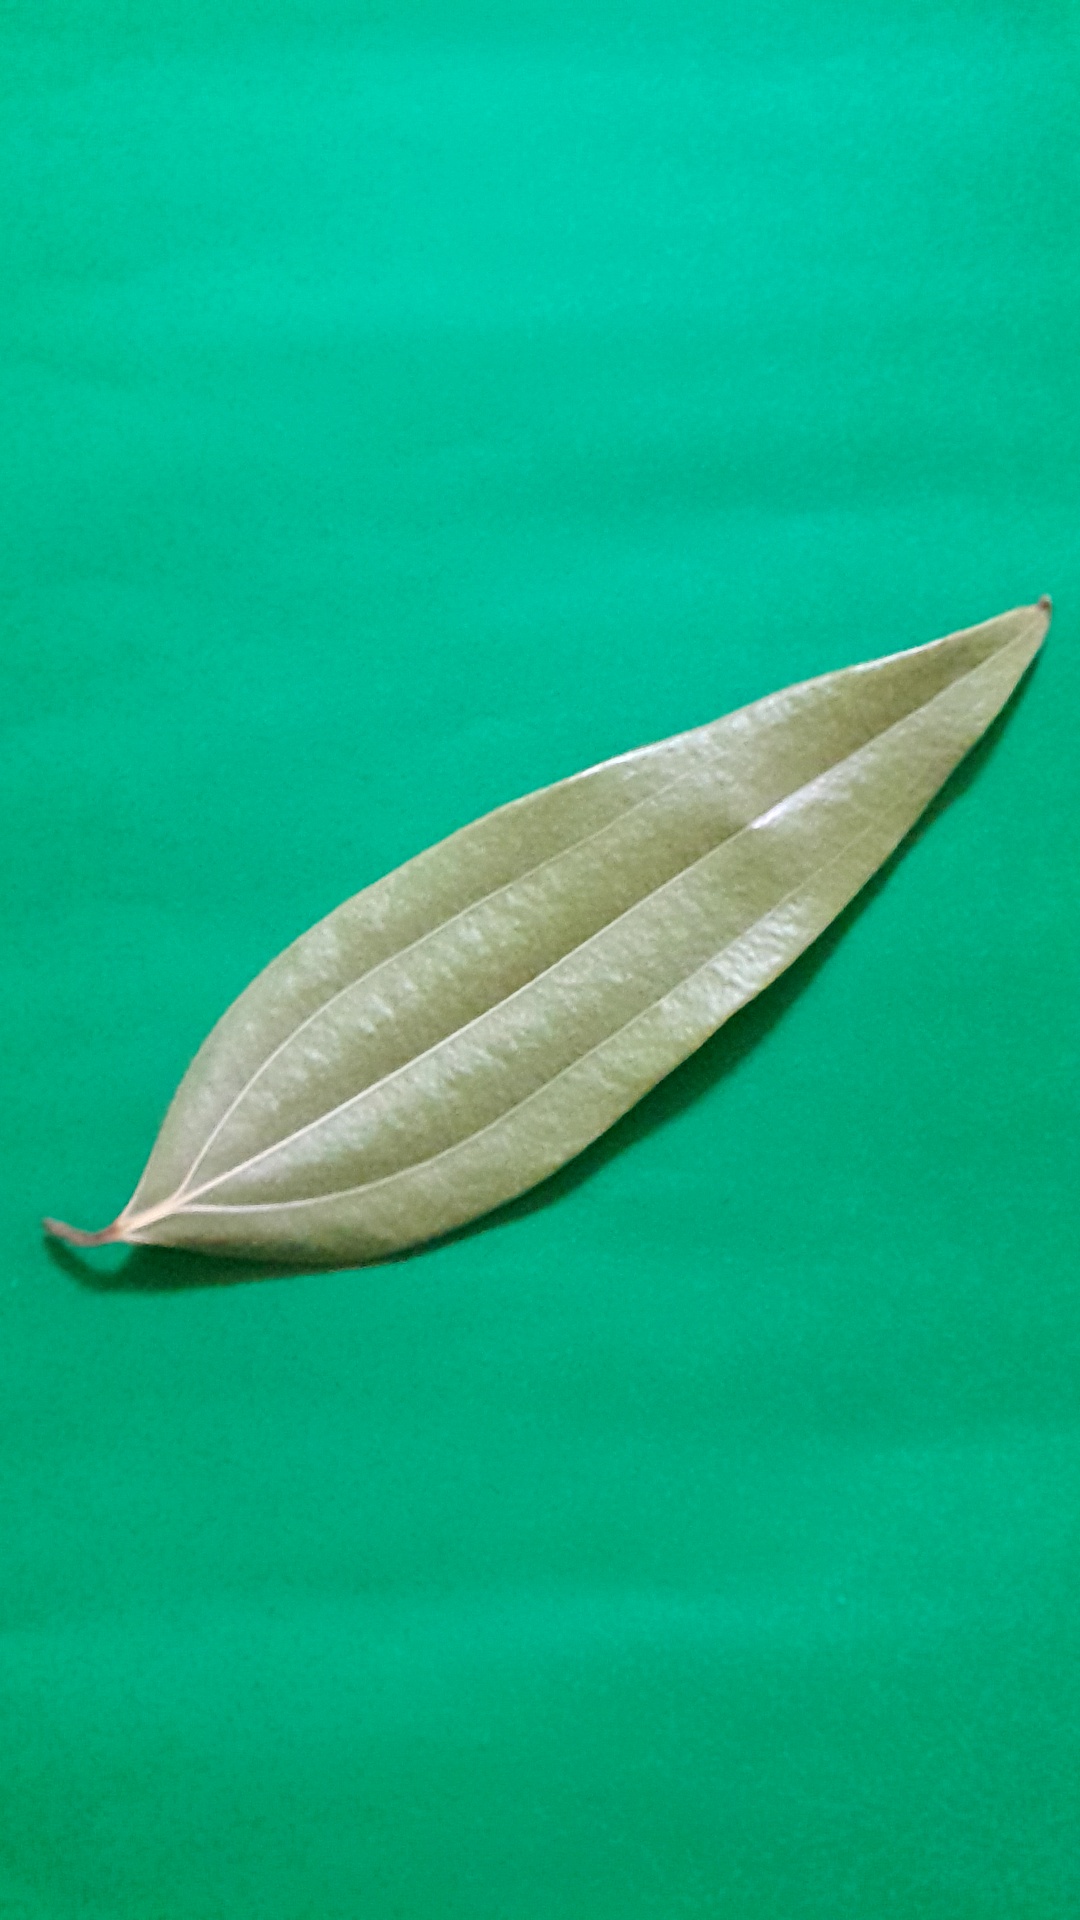
Label: Dry Leaf